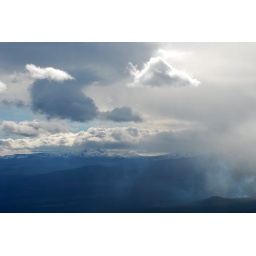
the view from black butte (not quite a mountain), looking out over central oregon &amp;amp; the cascade mountain range.